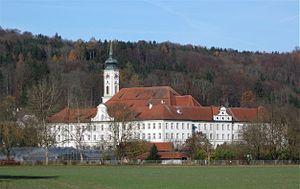
Petrus Höhensteiger, osb, né en 1963 à Prien am Chiemsee, est un religieux bénédictin allemand, actuellement abbé de l'abbaye de Schäftlarn, fondée en l'an 742.